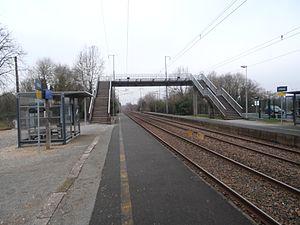
Les quais et la passerelle en direction du Mans